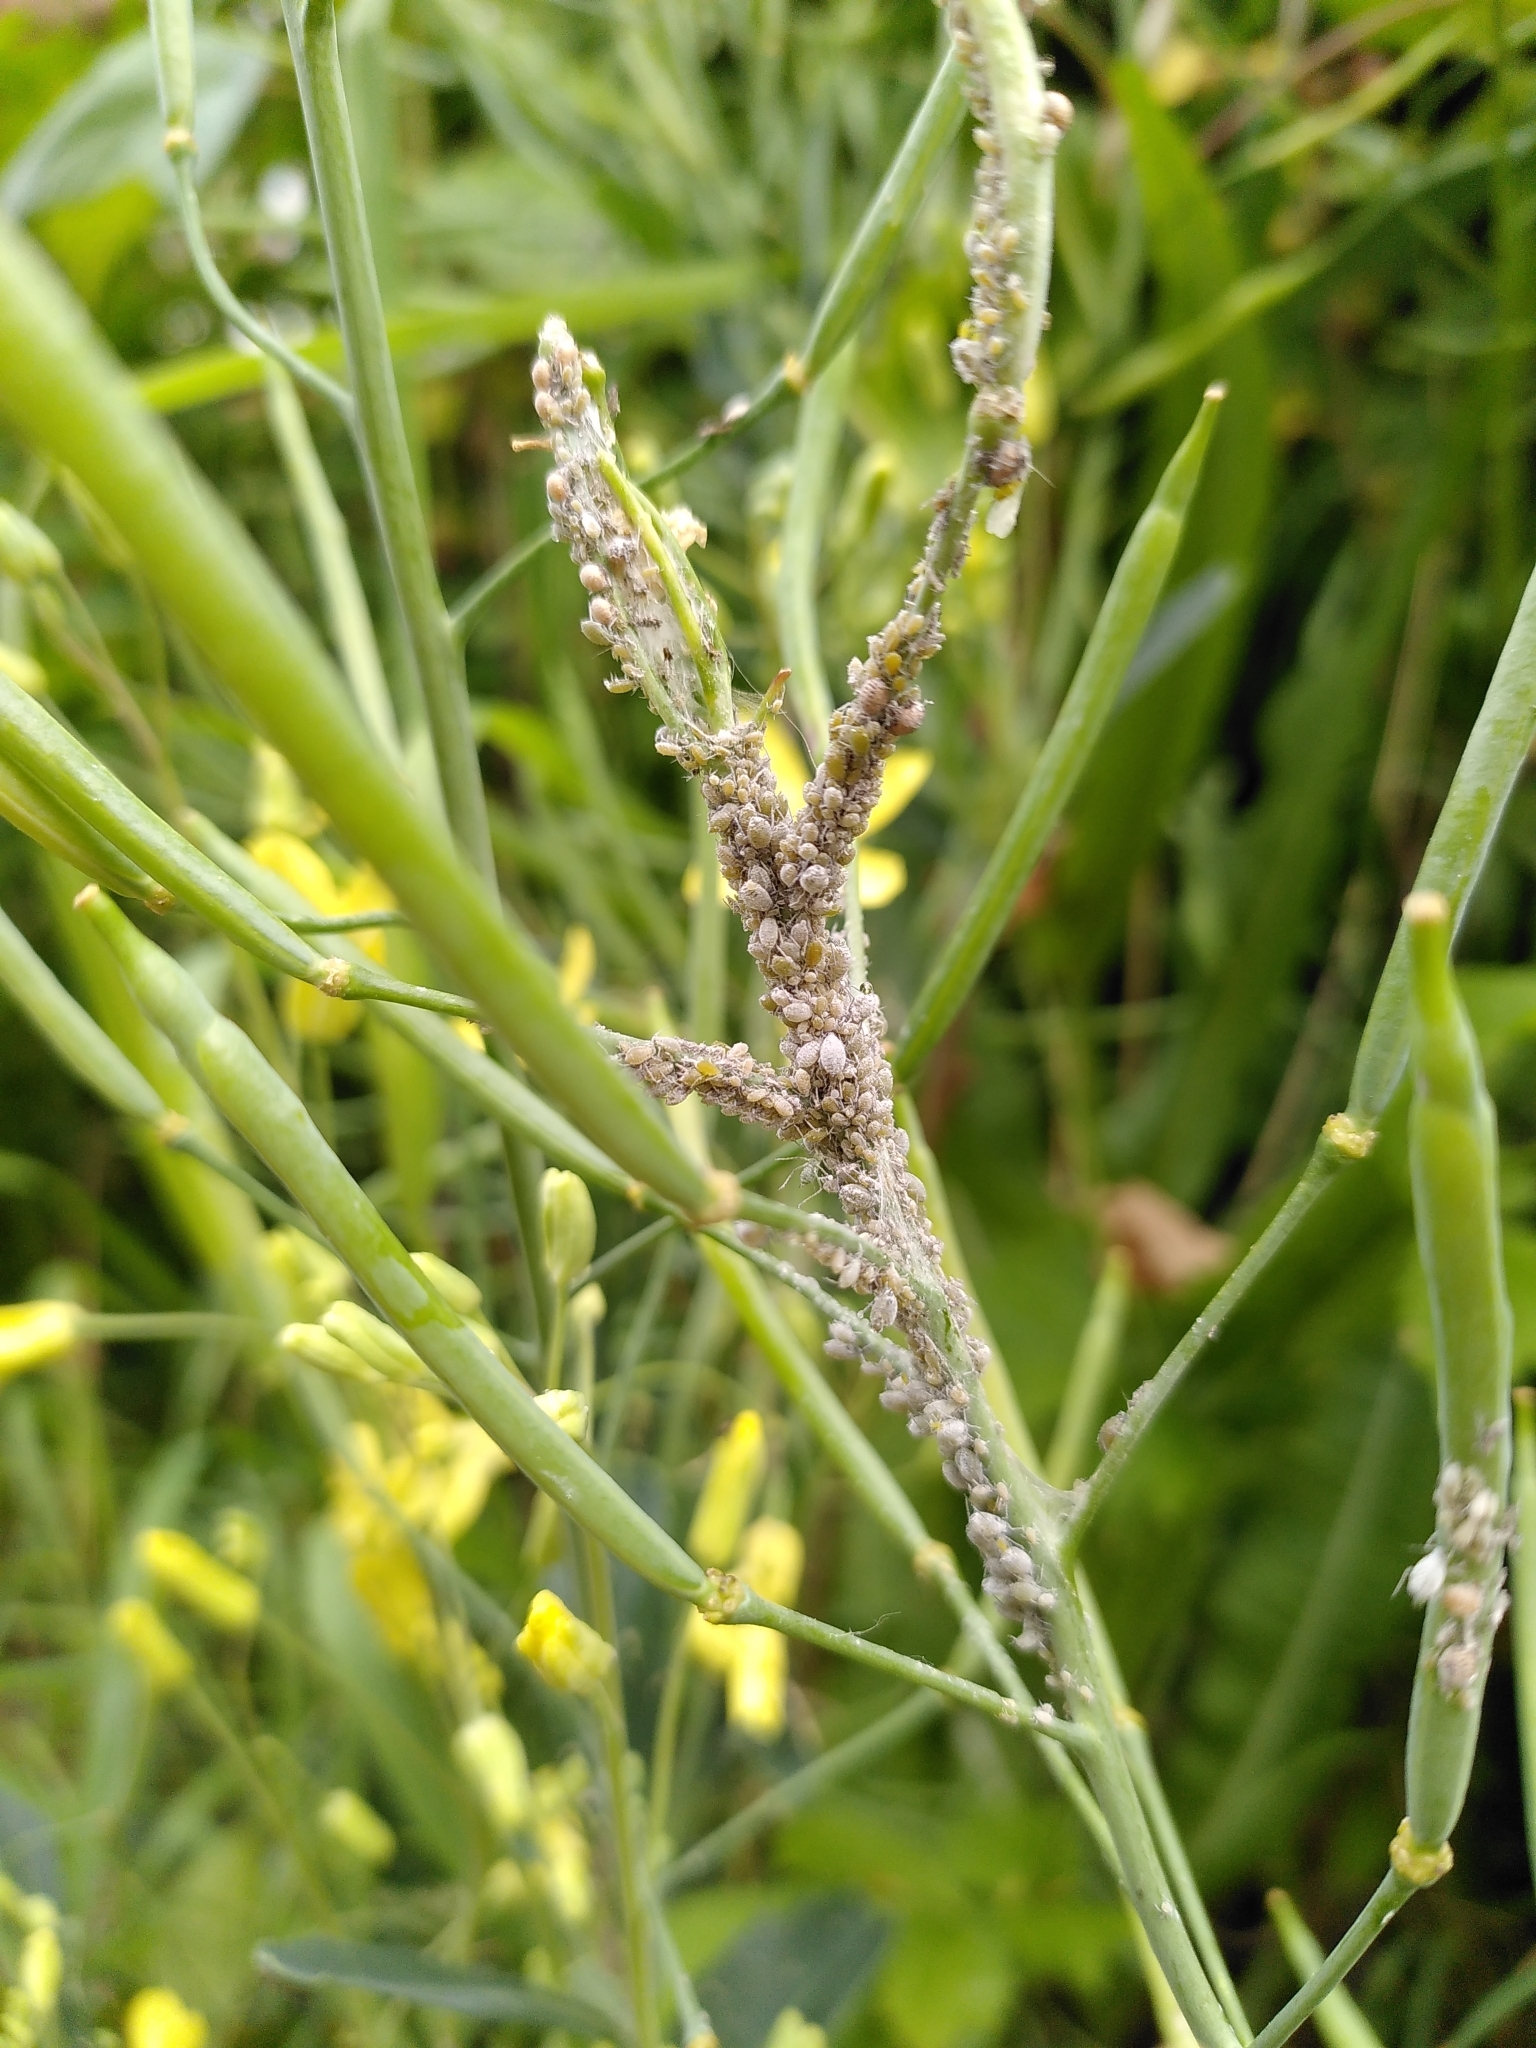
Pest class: cabbage_aphid